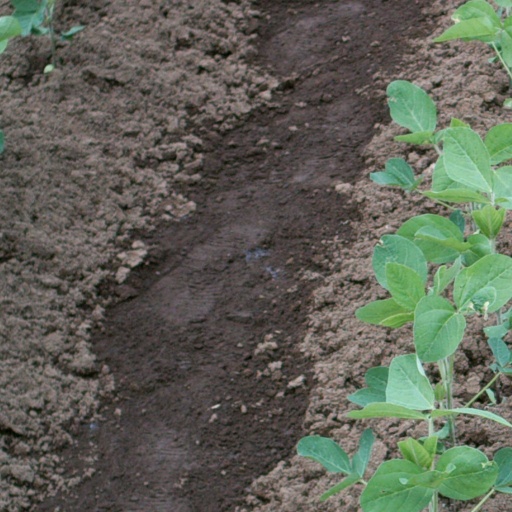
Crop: soybean